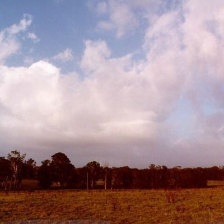
Cloud type: Stratocumulus